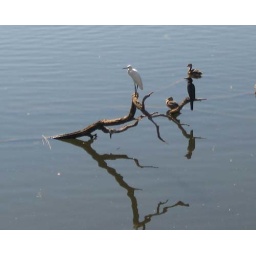
birds over a lake